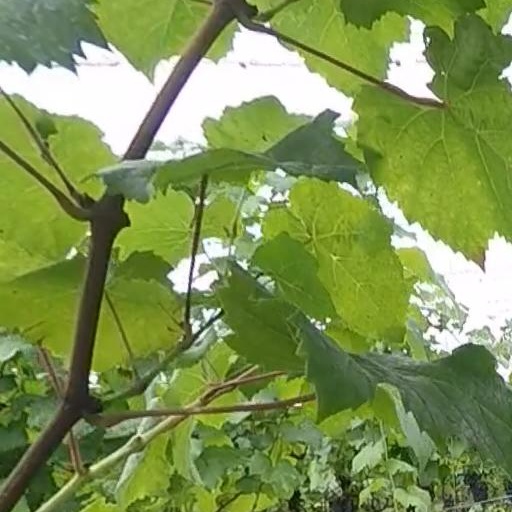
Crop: grape